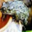
Label: frog